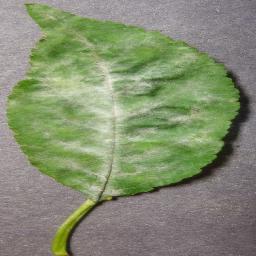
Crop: cherry
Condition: (including_sour)_powdery_mildew